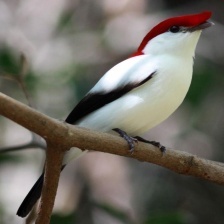
Species: ARARIPE MANAKIN
Scientific name: ANTILOPHIA BOKERMANNI